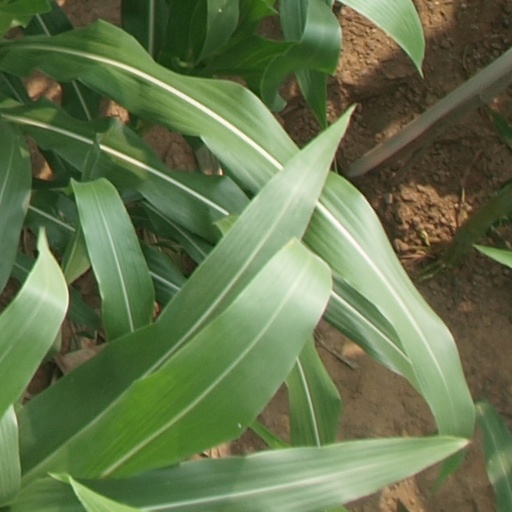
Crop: maize; corn